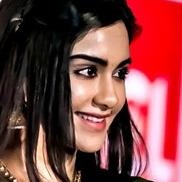
Age: 25